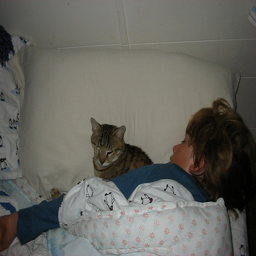
this is a cat laying on a child
a little boy and cat sleeping together on a bed
A cat sleeps with a young child in a bed.
A girl lying asleep next to a cat on a bed.
a person laying in a bed wit ha cat next to him